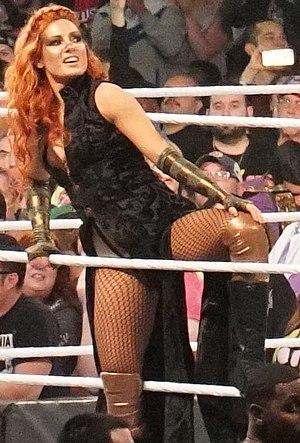
La World Wrestling Entertainment est une entreprise américaine cotée en bourse, spécialisée dans l'organisation d'événements de divertissement, principalement de catch et dans la gestion des droits de médias télévisuels/cinématiques, musicaux et d'internet, et des produits dérivés associés à ces événements.